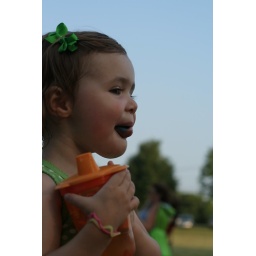
Checking out her blue tongue in Aunt Missy's mirror